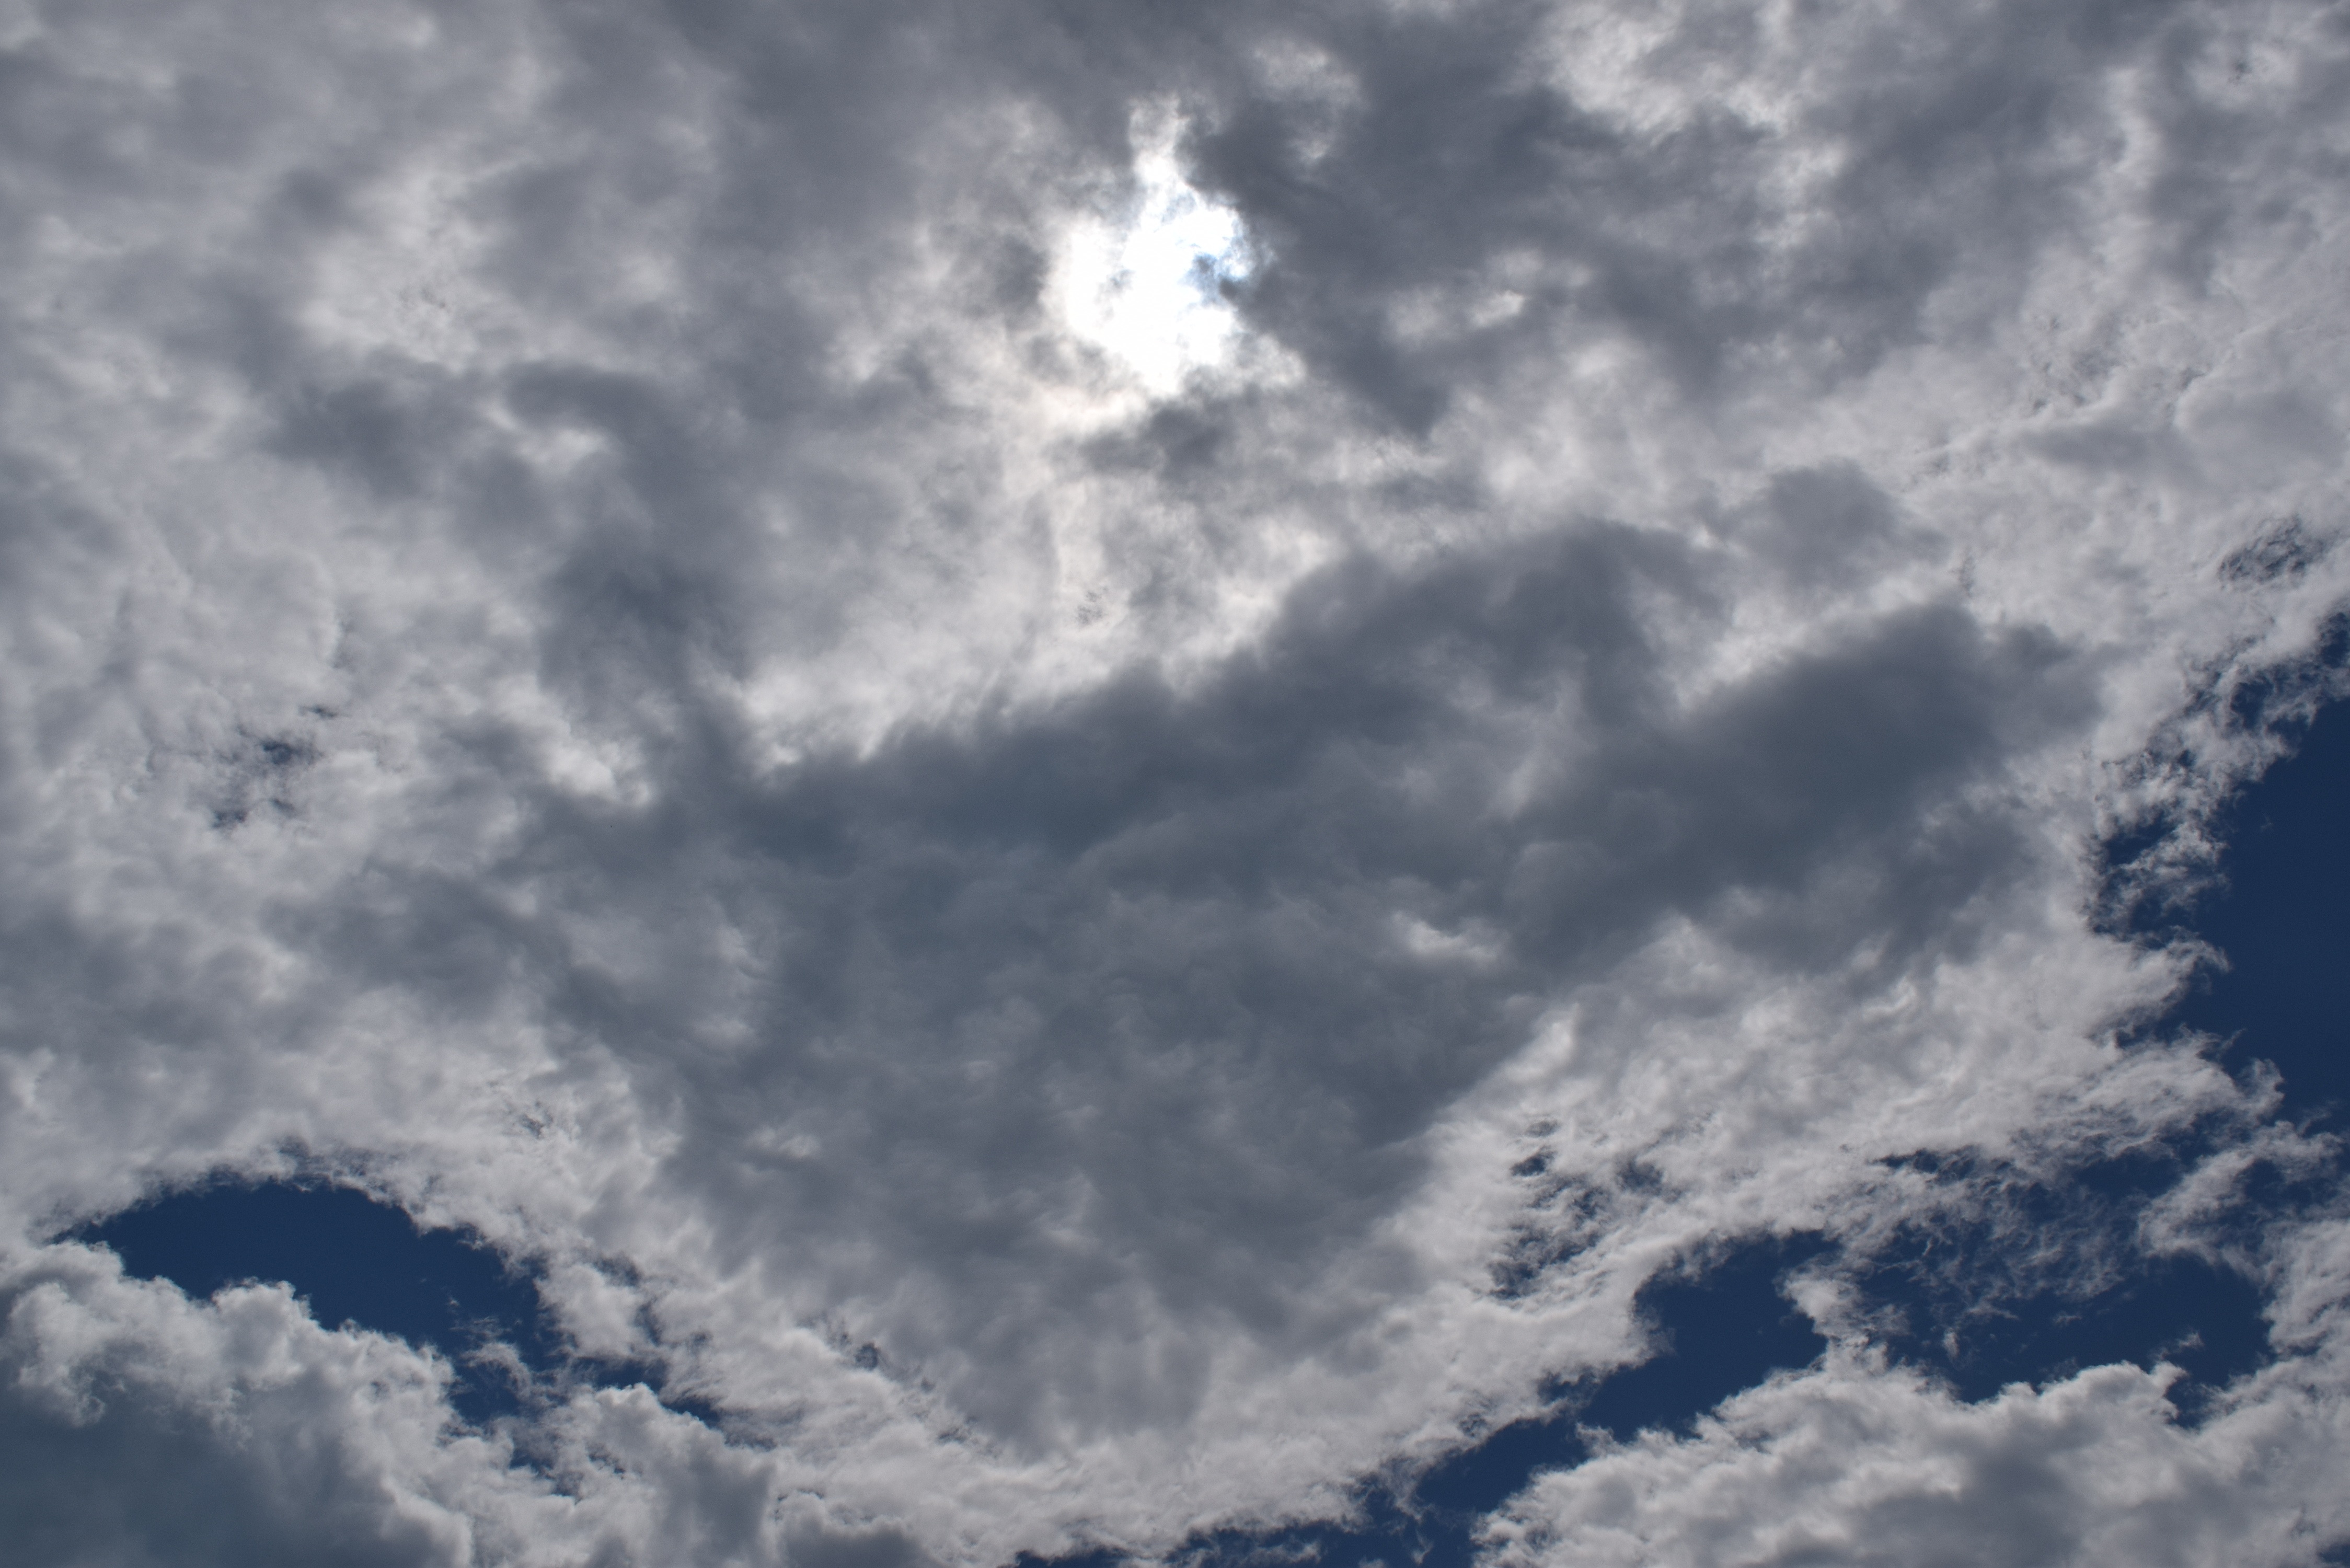
cloud, sky, atmosphere, daytime, cumulus, blue, day s, cloudy skies, meteorological phenomenon, atmosphere of earth